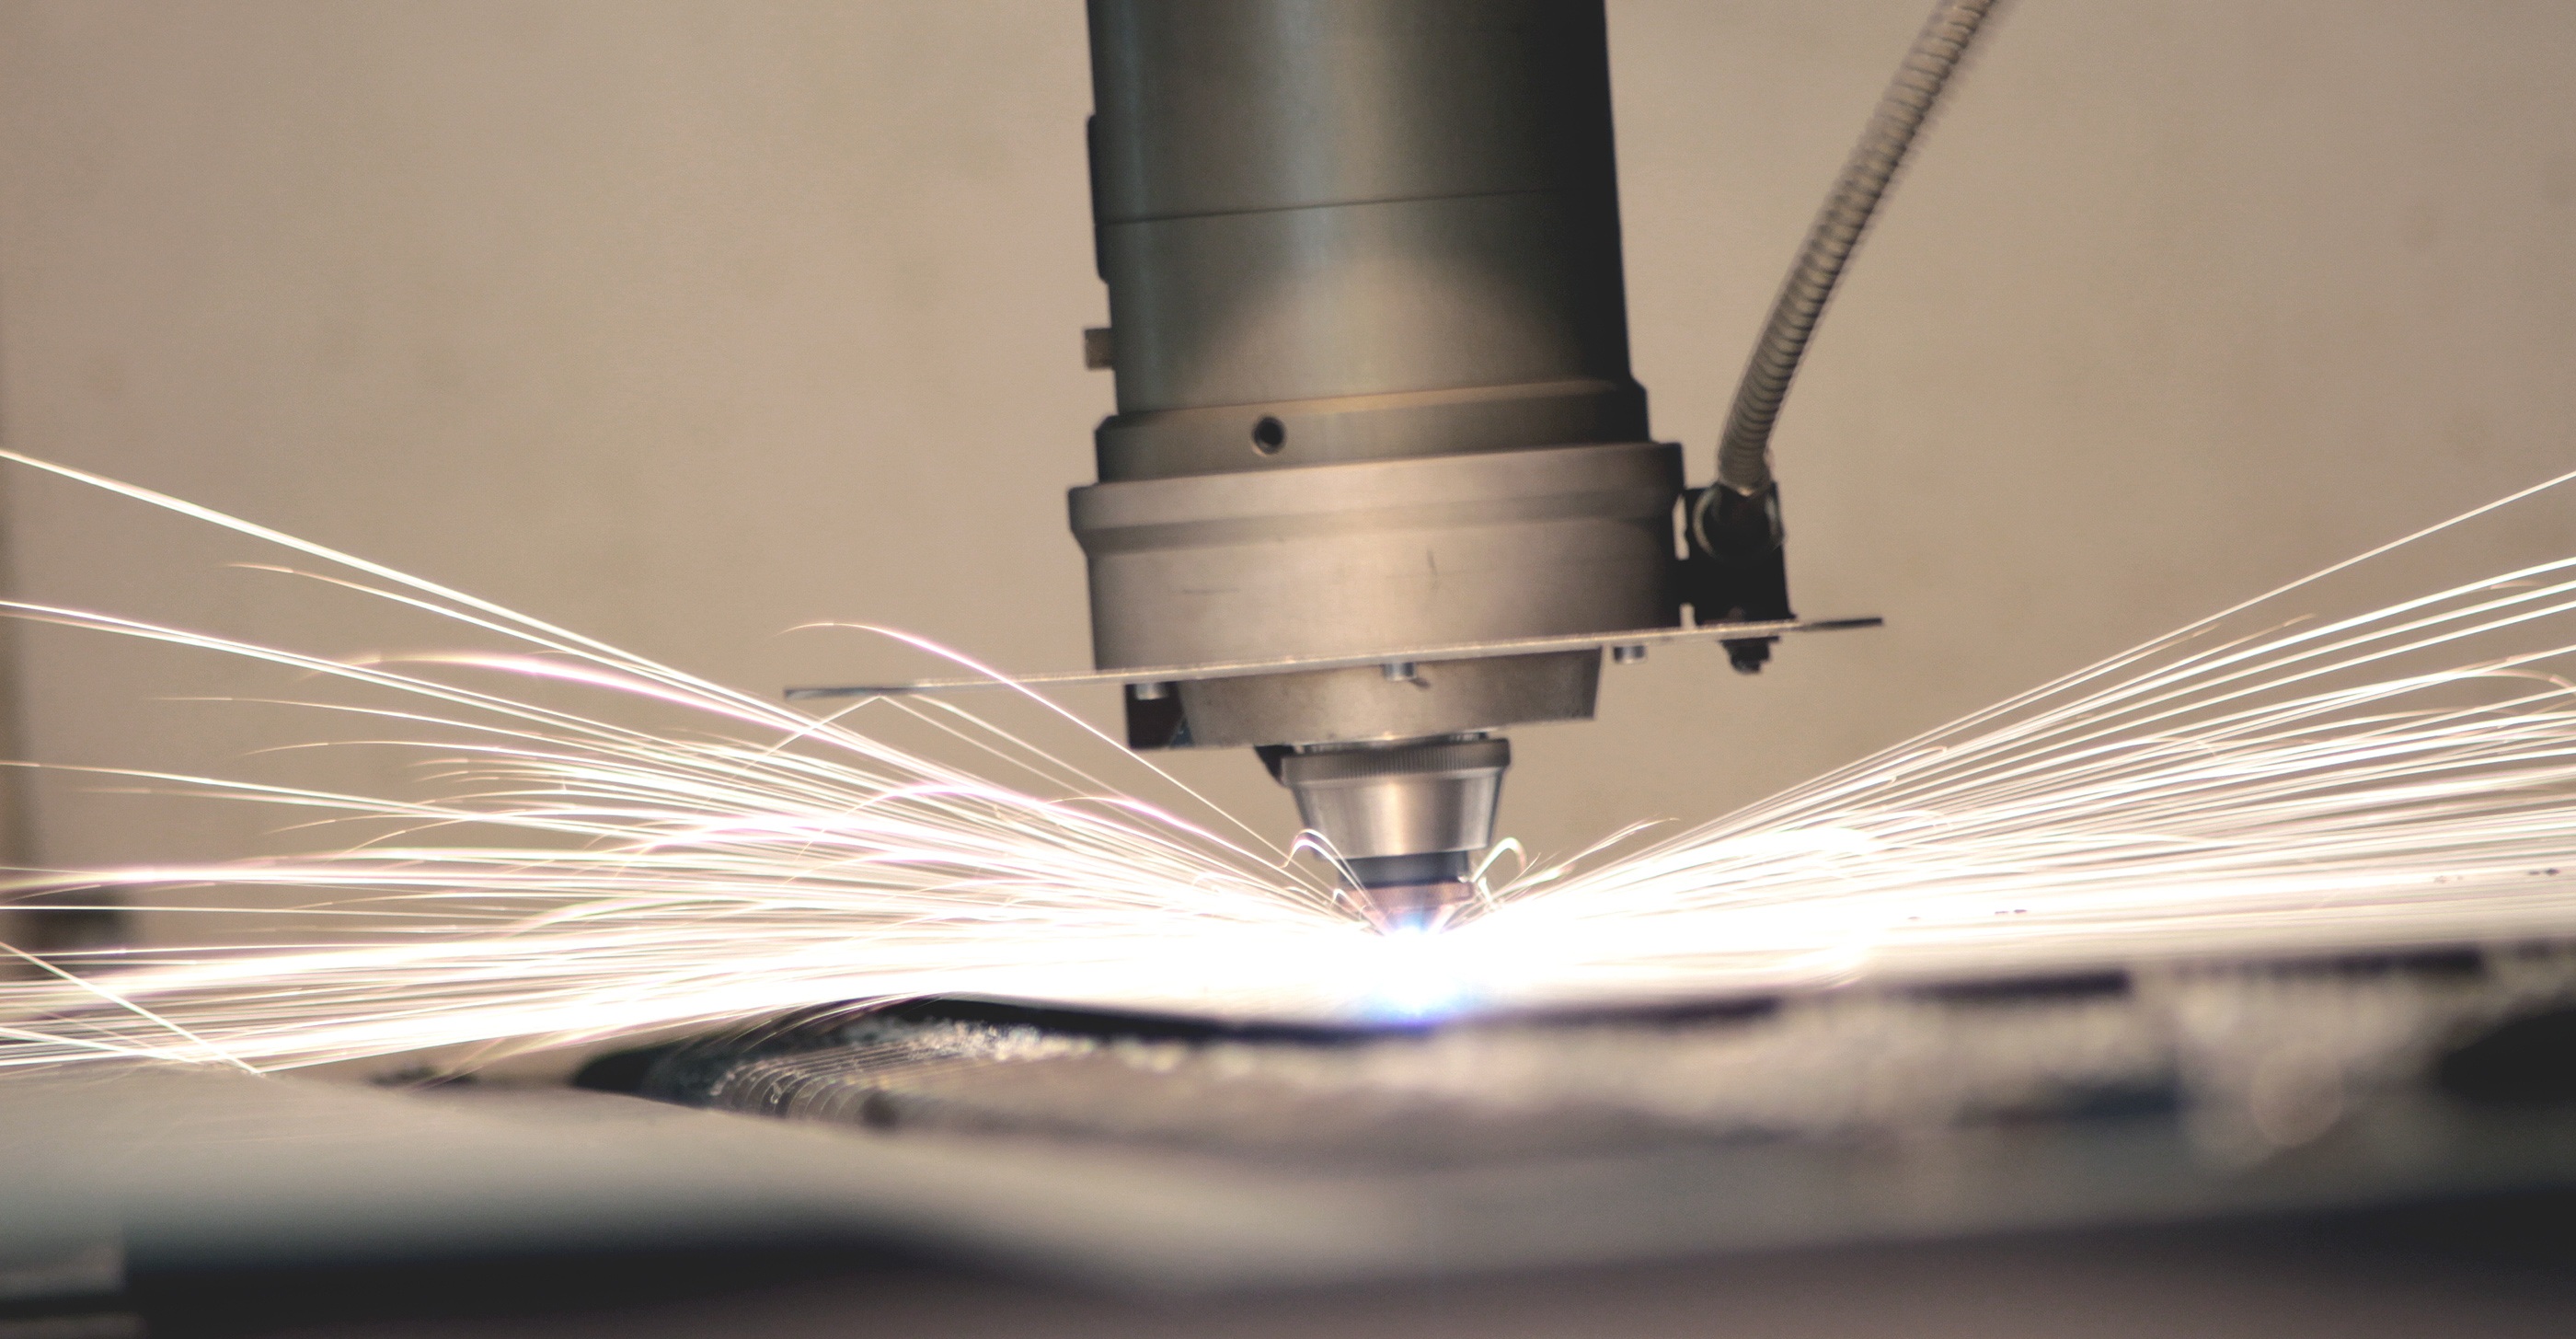
wing, light, technology, wheel, metal, machine, industry, lighting, laser, close up, product, flash, machining, accuracy, radius, lazer, aircraft engine